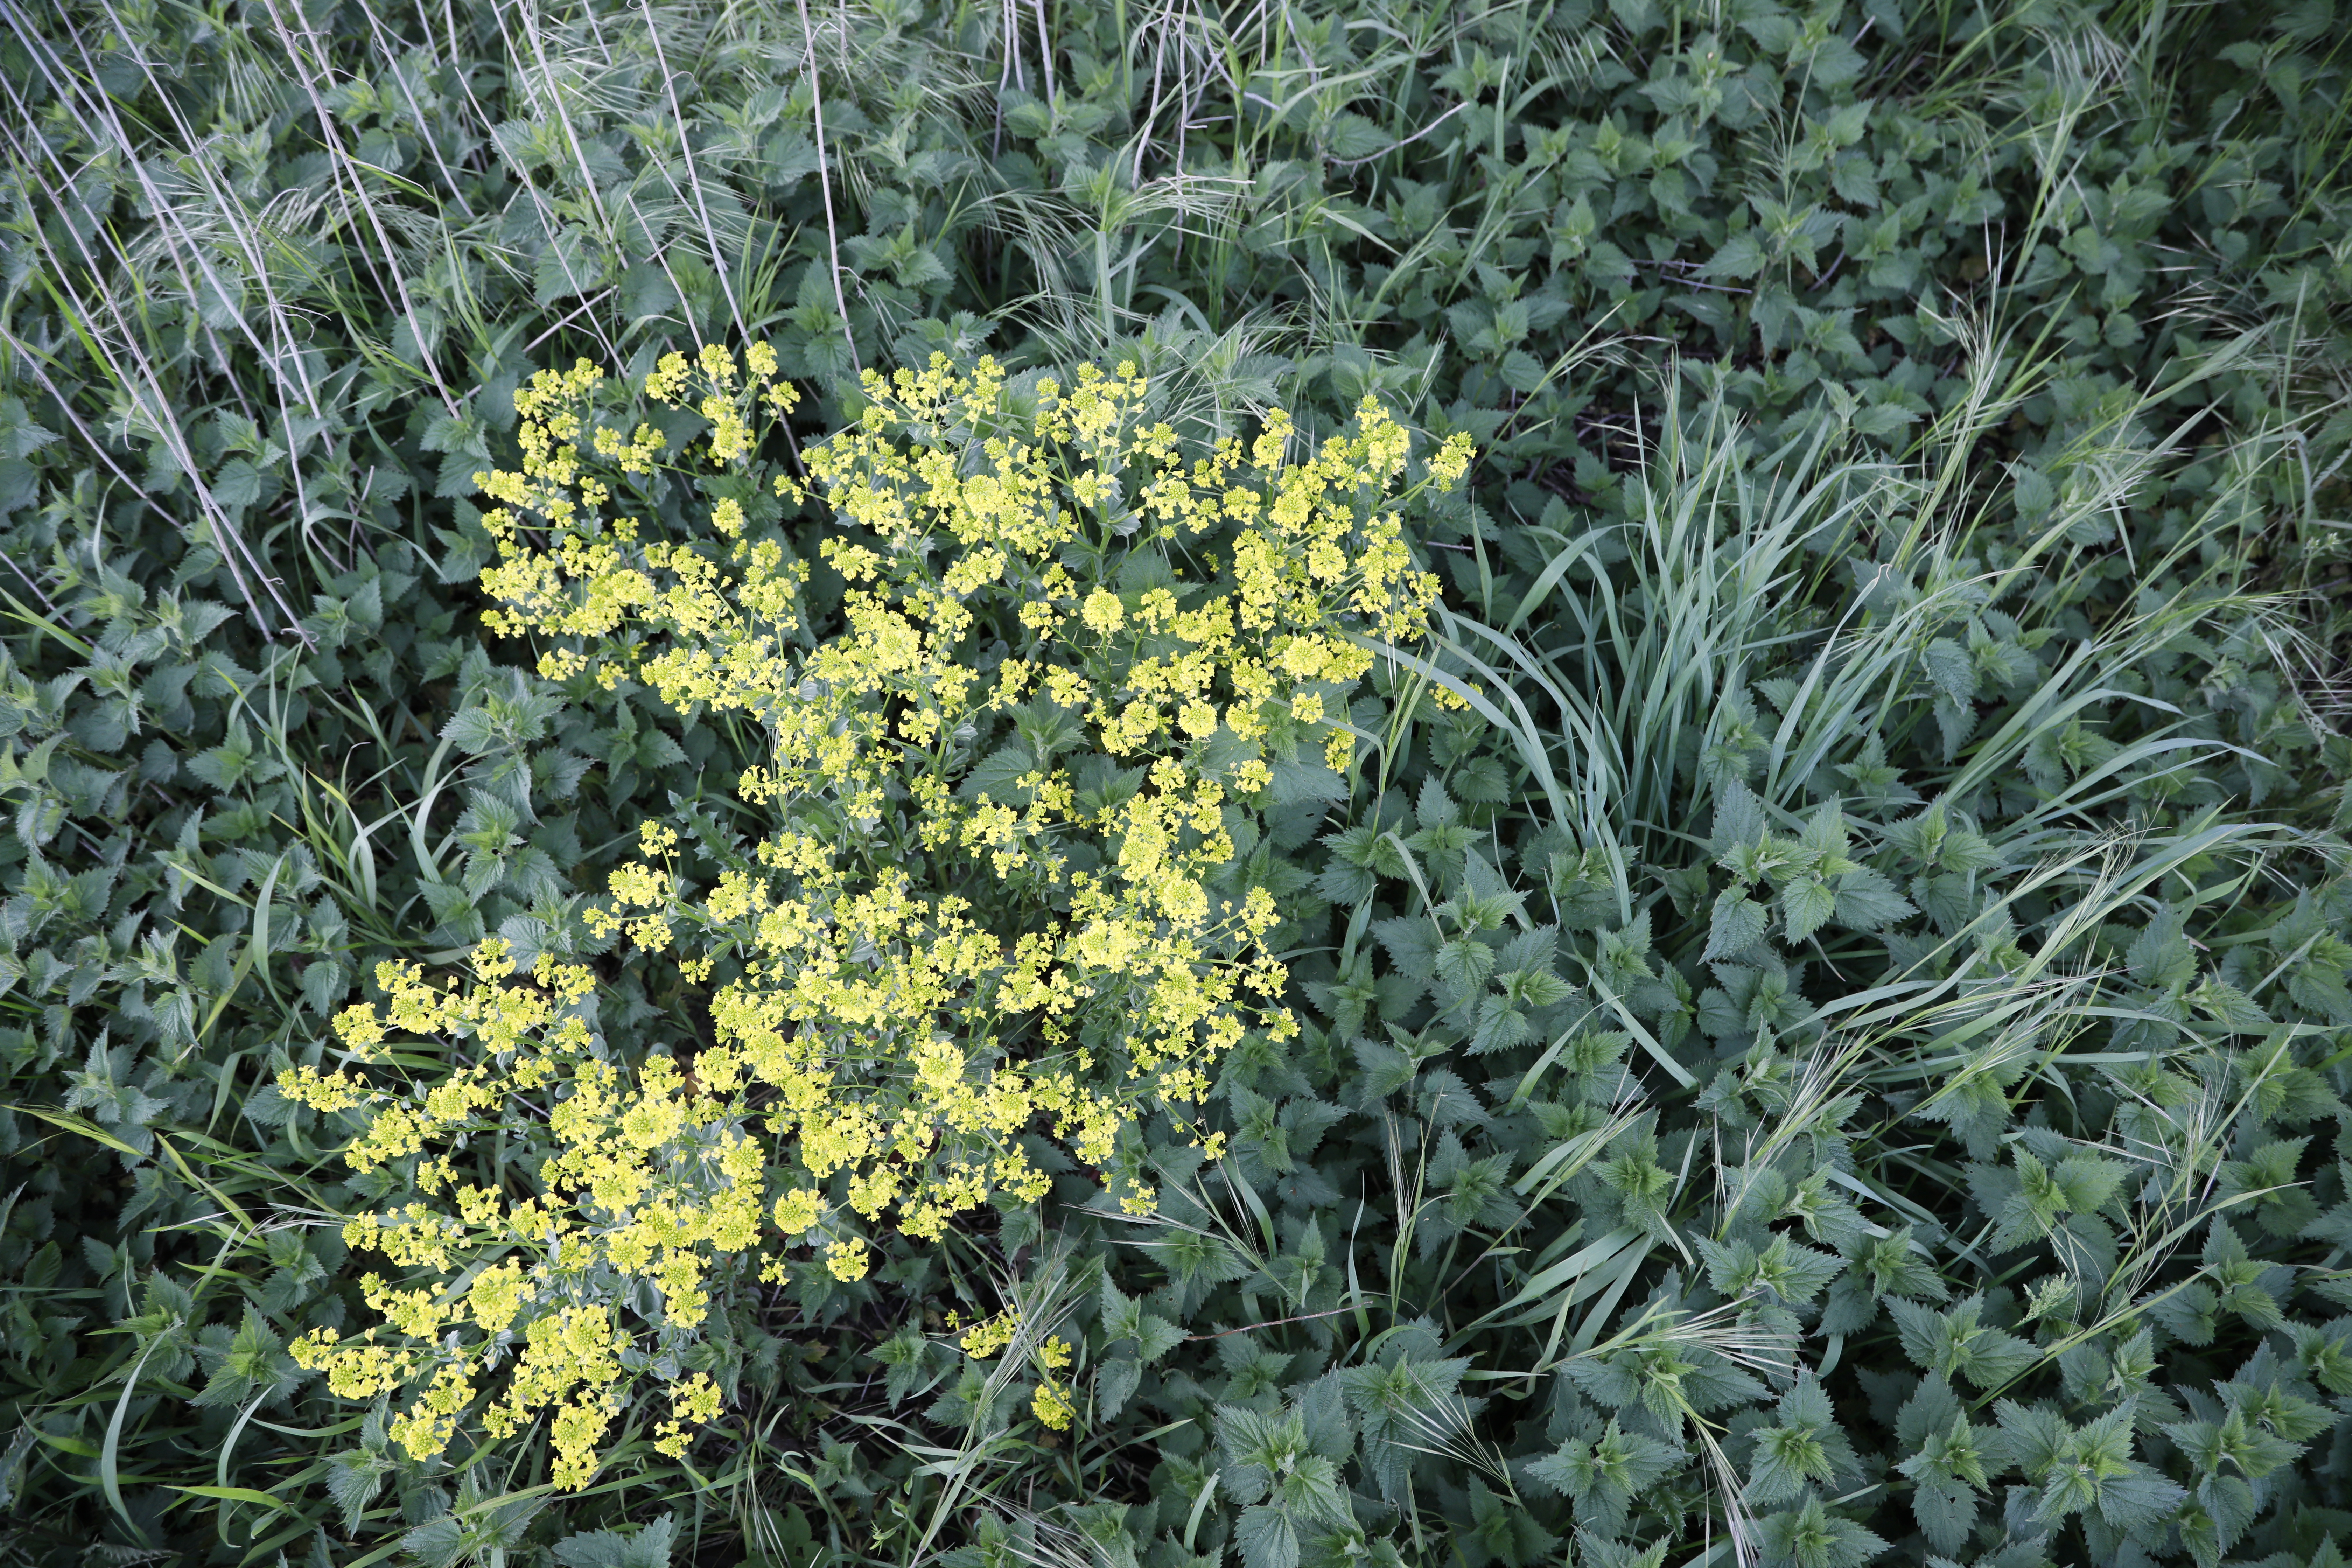
Plant species: Barbarea vulgaris